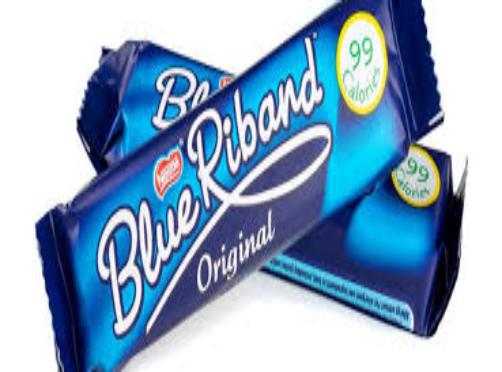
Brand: Blue Riband
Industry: Food